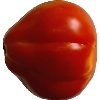
Label: Tomato 1